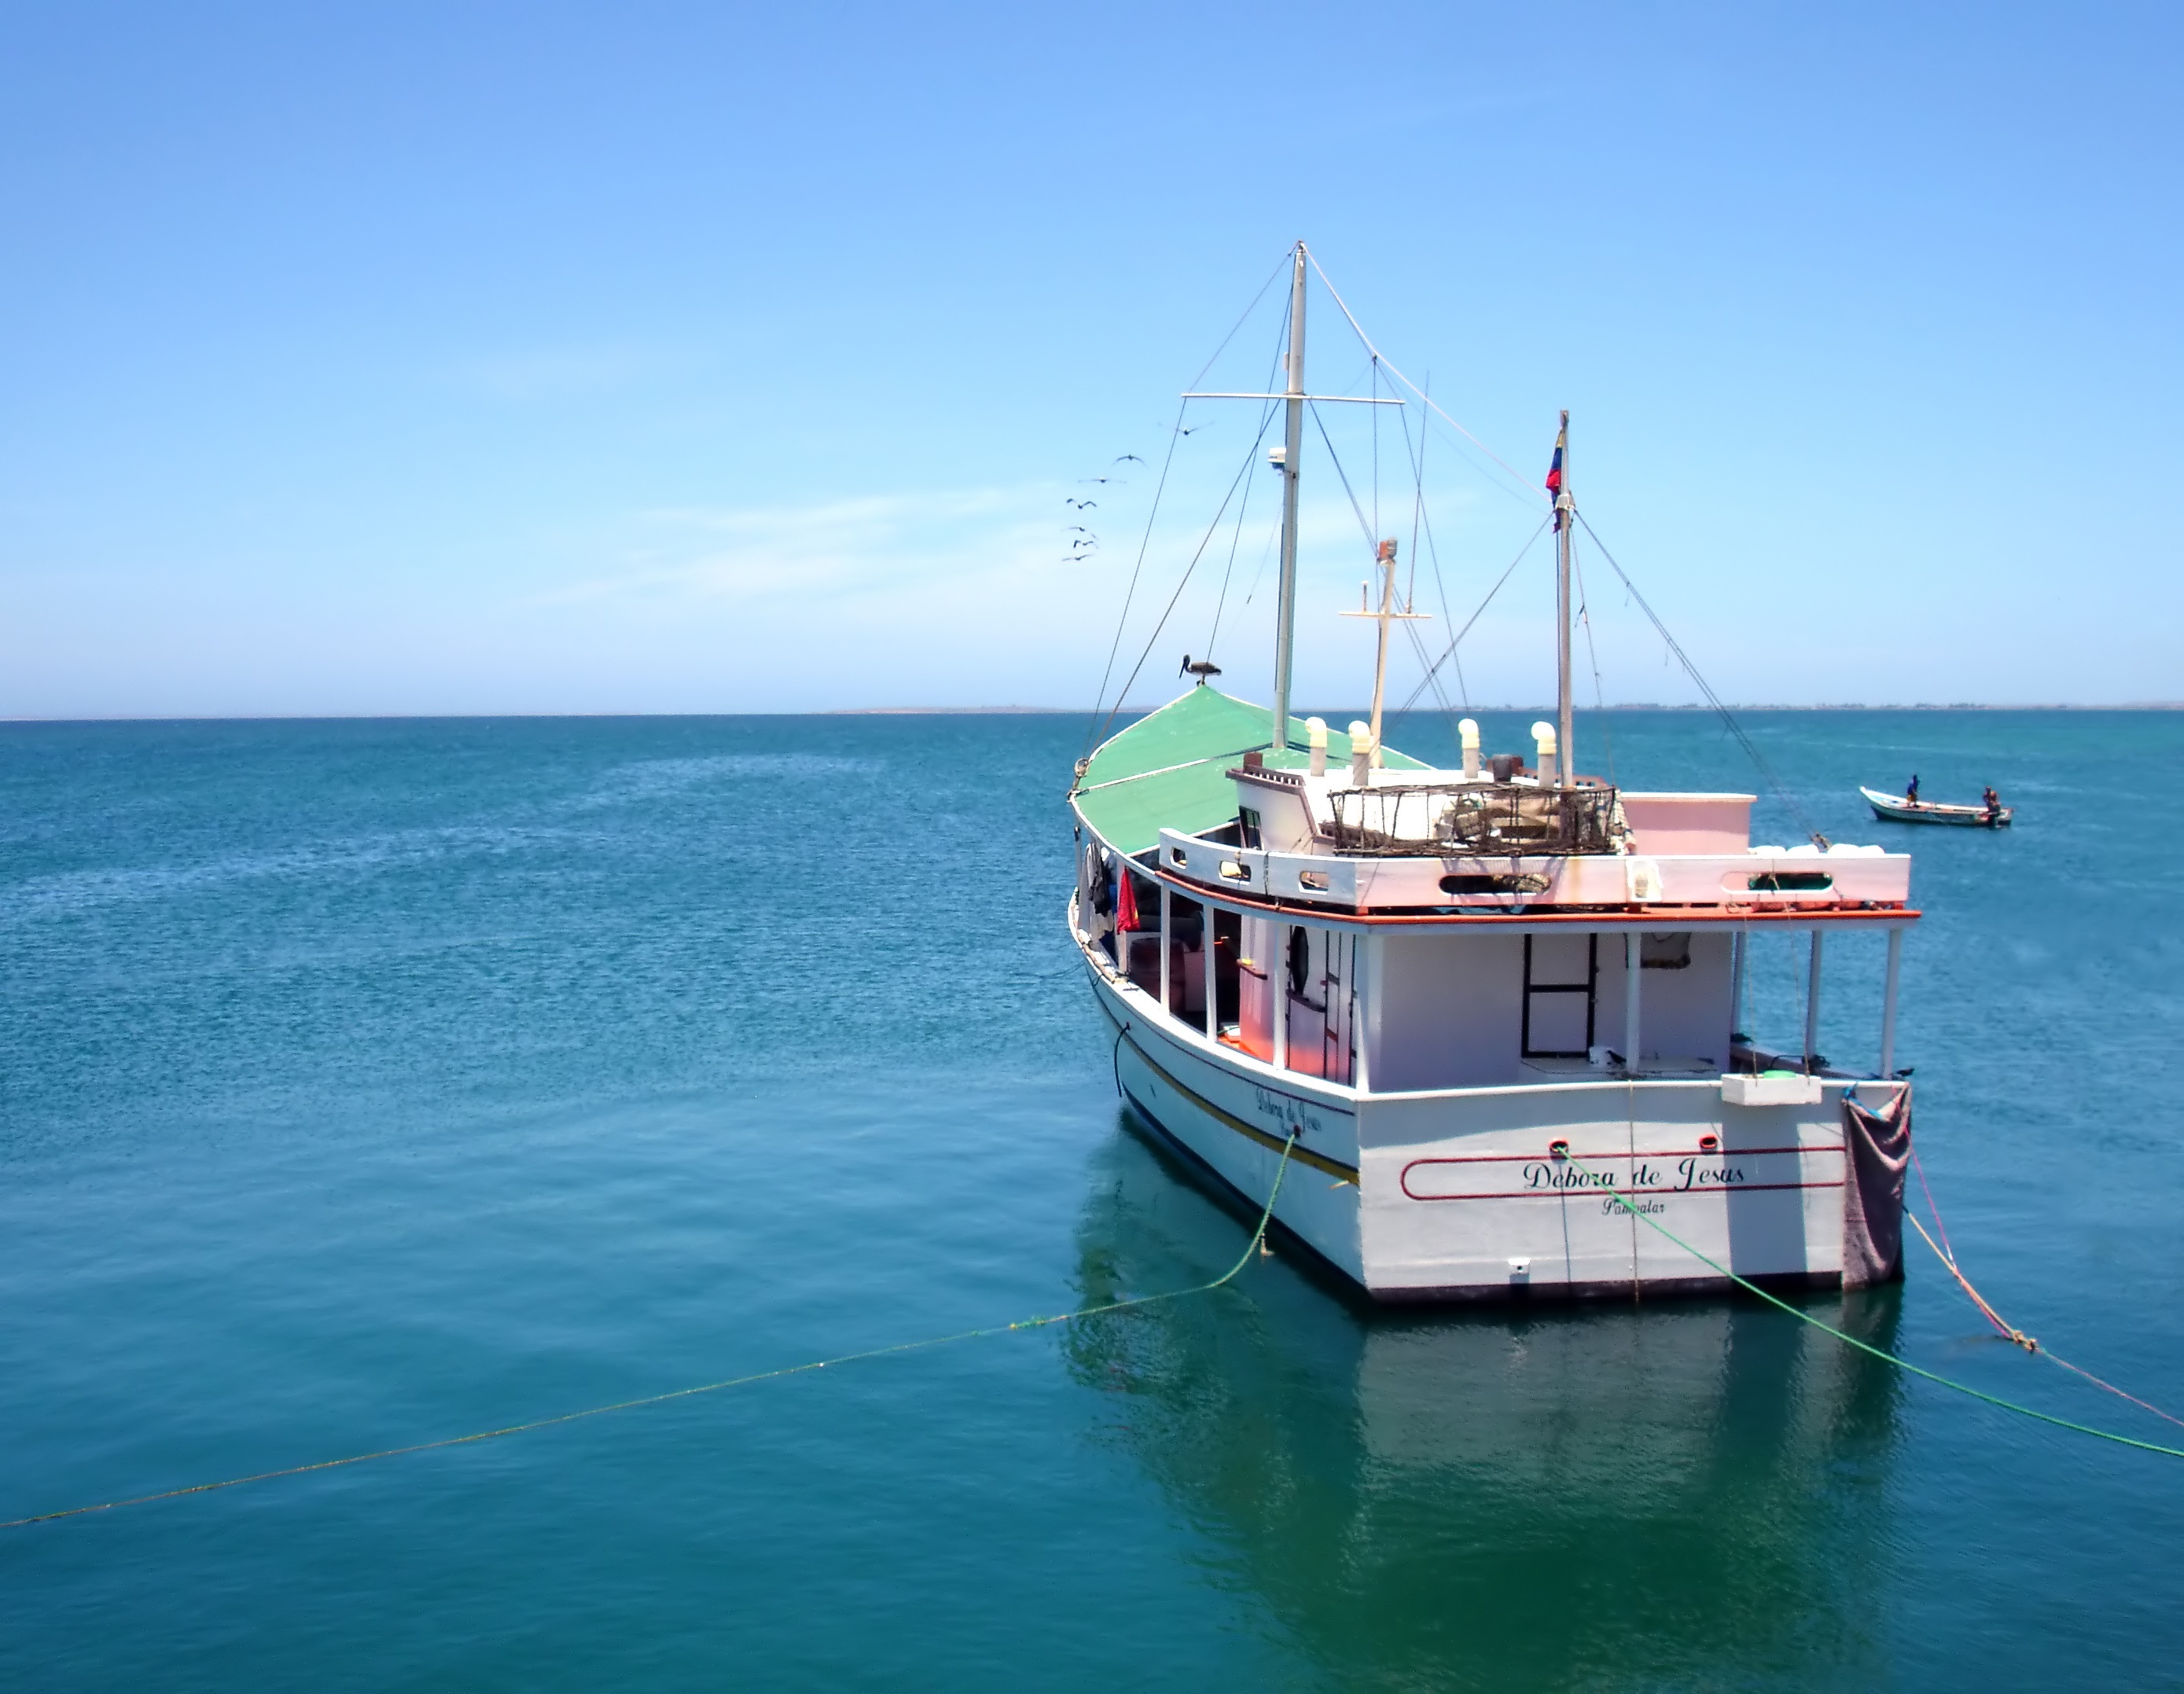
landscape, sea, coast, ocean, horizon, sky, sun, boat, ship, vacation, daisy, vehicle, bay, harbor, sailboat, ferry, channel, watercraft, fishing vessel